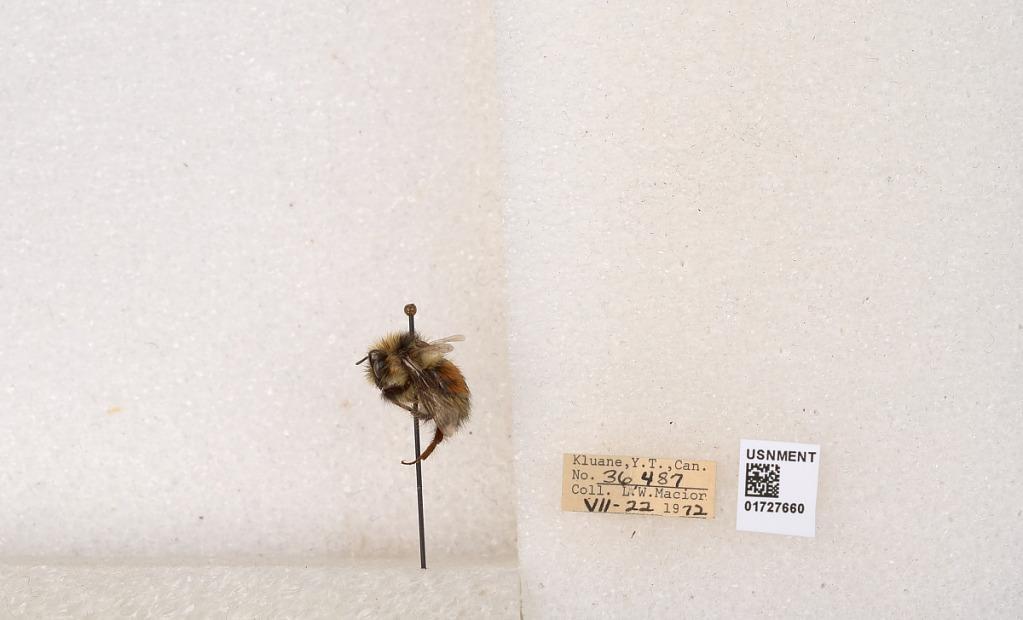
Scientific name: Bombus (Pyrobombus) sylvicola Kirby
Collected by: L. Macior
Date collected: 1972-7-22
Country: Canada
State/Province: Yukon Teritory
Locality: Kluane National Park and Reserve
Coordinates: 60.7493, -139.504